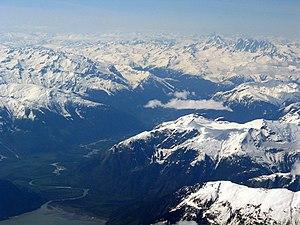
Étoiles, garde-à-vous ! ou Étoiles, garde à vous ! est un roman de science-fiction écrit par Robert A. Heinlein. Le texte est publié une première fois sous forme de série et dans une version abrégée, sous le titre Starship Soldier, dans la revue The Magazine of Fantasy & Science Fiction en octobre-novembre 1959, puis sous la forme d'un roman en décembre 1959.